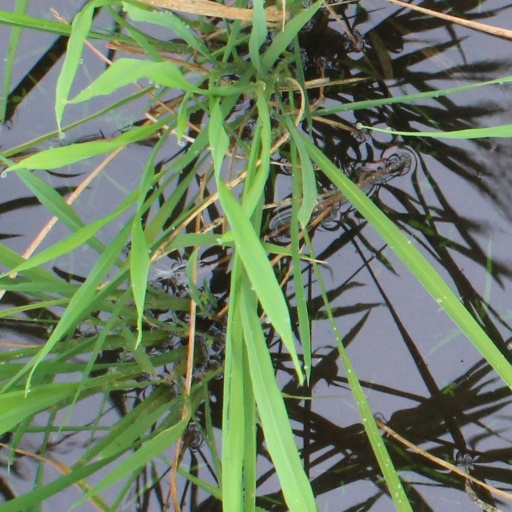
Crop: rice